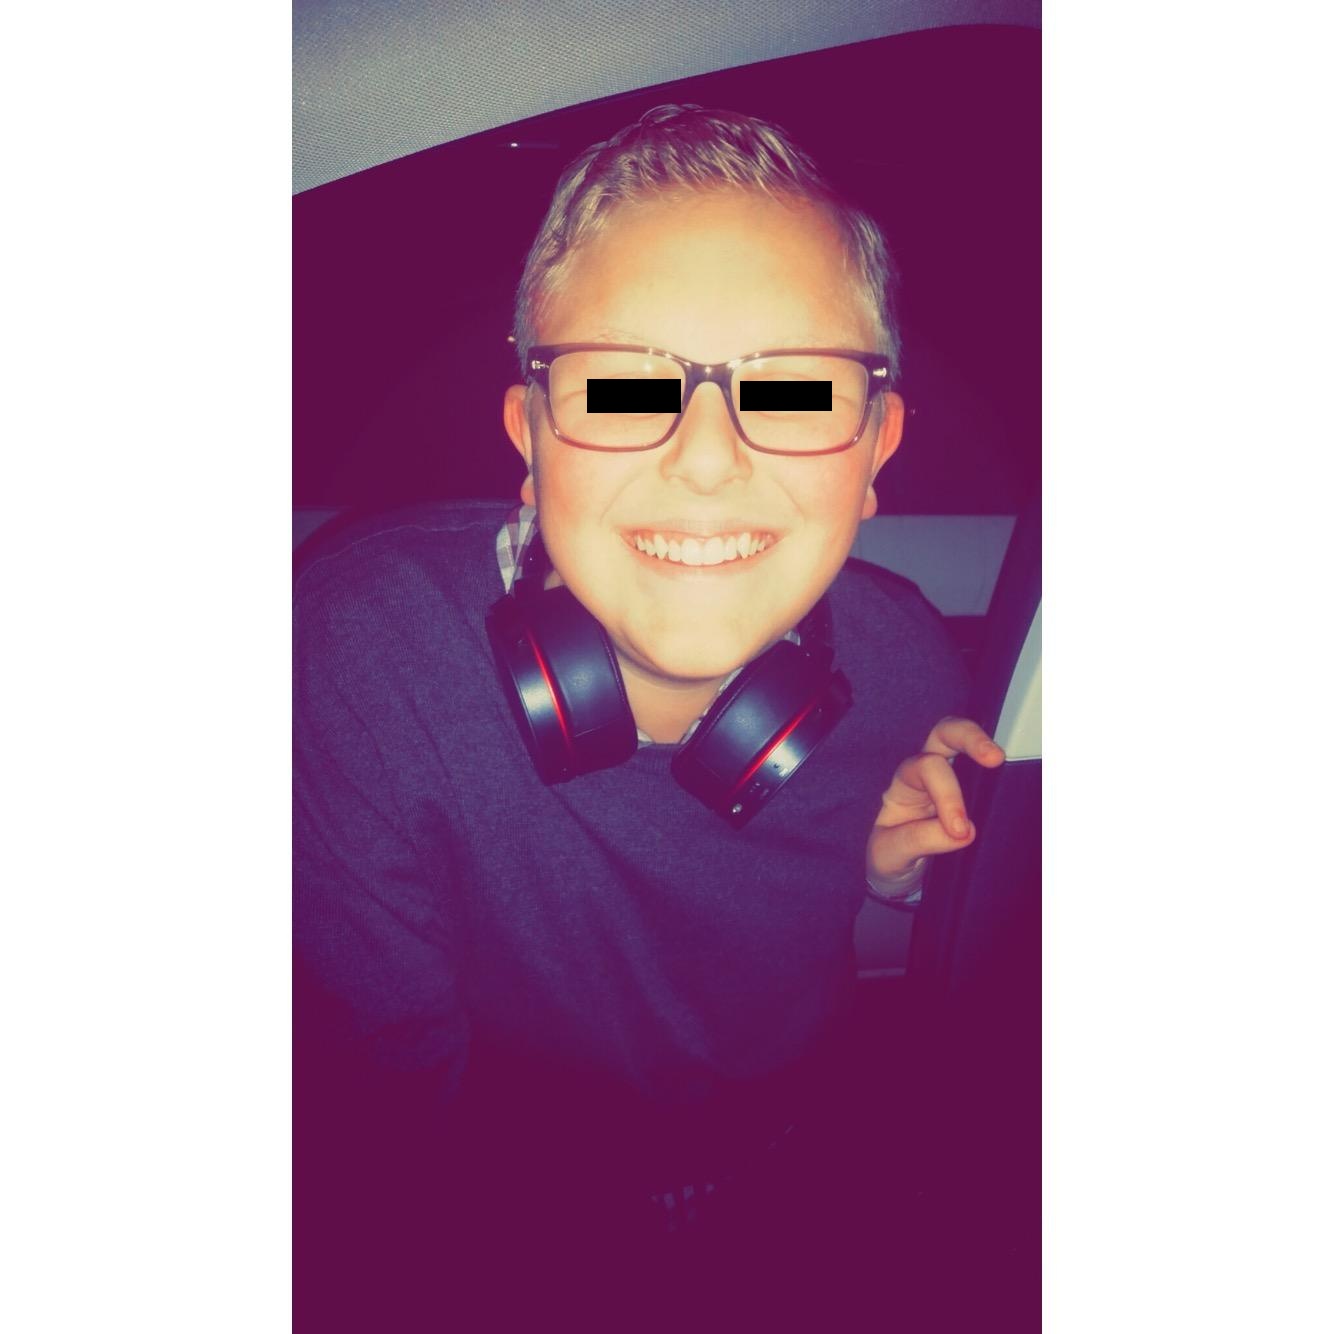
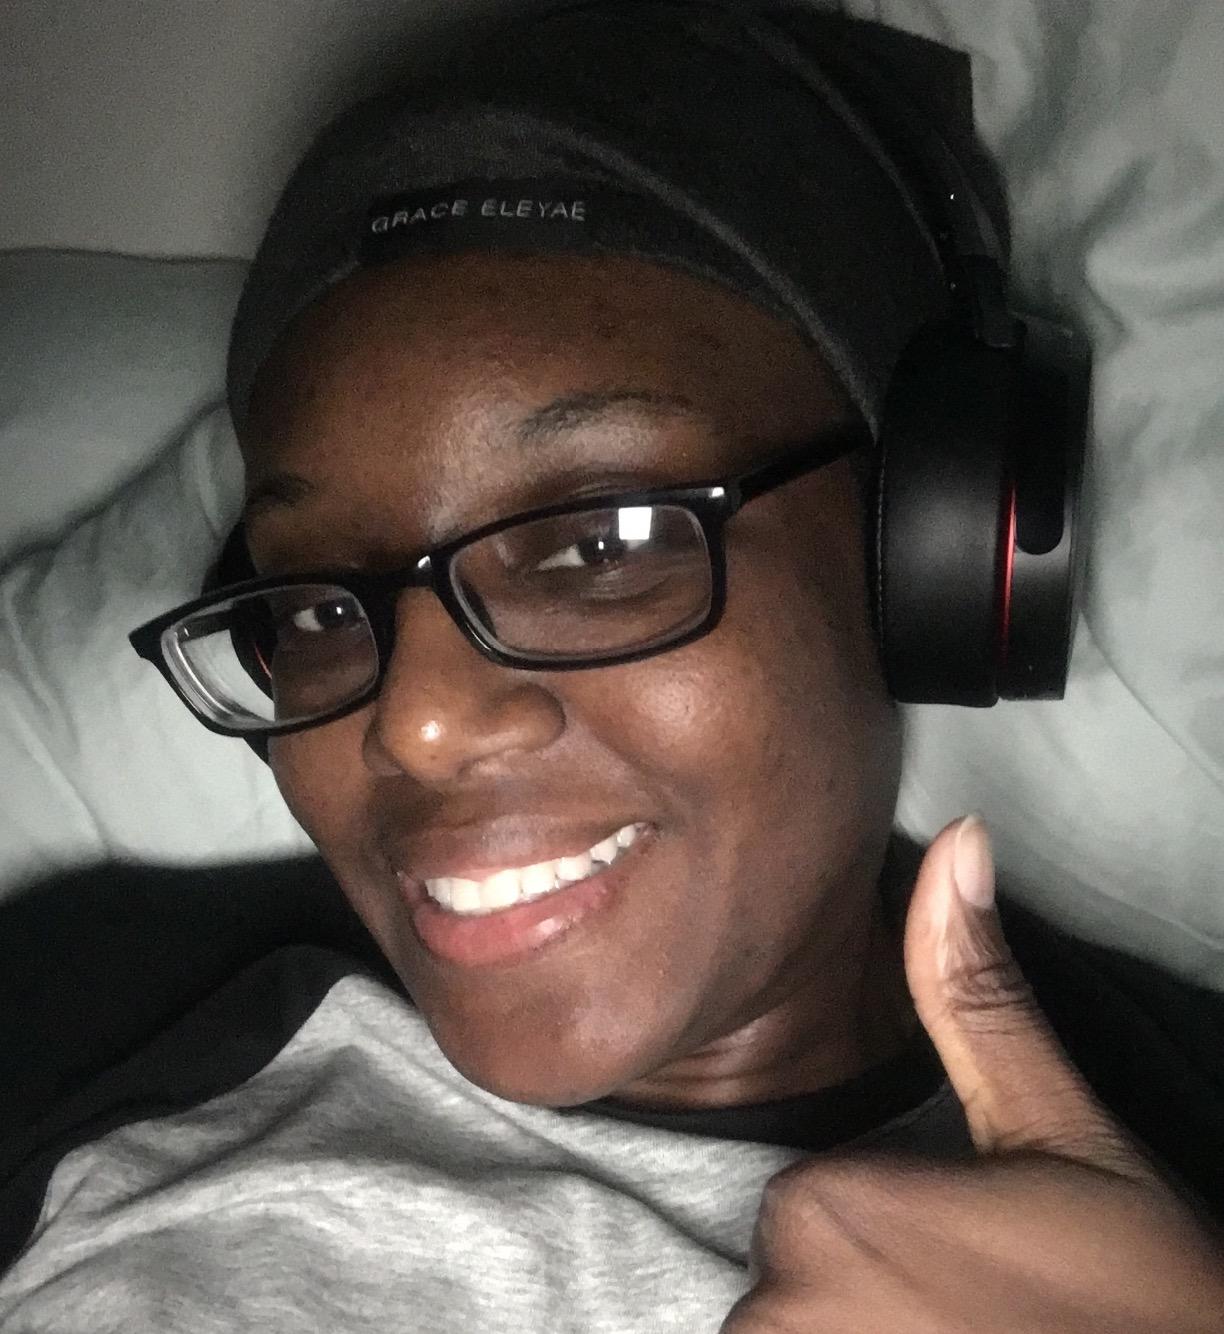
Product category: headphones
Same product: yes